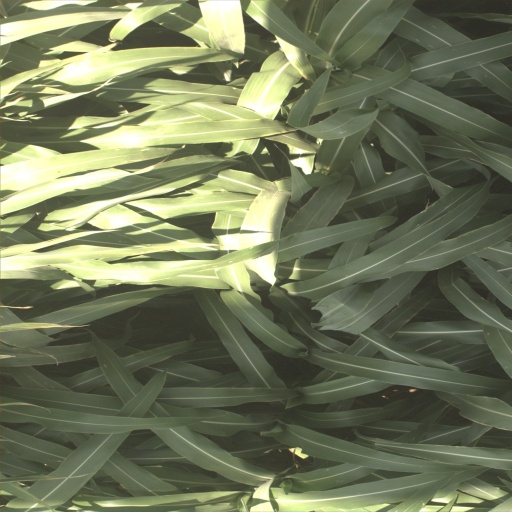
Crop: sorghum